Crystal Head Vodka

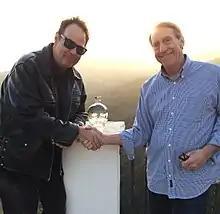
Dan Aykroyd and John Alexander

Actor Dan Aykroyd and artist John Alexander conceived Crystal Head Vodka in 2008. Due to the lack of additive-free vodka on the market, Aykroyd decided to make one himself. Alexander designed the bottle based on the pair's shared fascination with the legend of the thirteen crystal skulls.